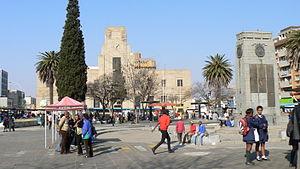
Bloemfontein est une ville d'Afrique du Sud et traditionnellement la capitale judiciaire du pays depuis 1910 jusqu'à l'instauration de la Cour constitutionnelle d'Afrique du Sud, à Johannesbourg. Elle fut également la capitale de la république boer de l'État libre d'Orange de 1854 à 1902, celle de la colonie de la rivière Orange de 1902 à 1910 puis le chef-lieu de la province de l'état libre d'Orange au sein du dominion de l'union de l'Afrique du Sud et de la république d'Afrique du Sud.